Alliance Française de Dhaka

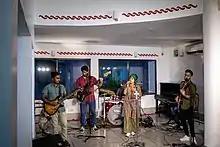
Band Lalon is performing at Alliance Française de Dhaka

Alliance Française de Dhaka promotes French culture, especially the French language to the local people of Bangladesh and at the same time, promotes the local Bangladeshi culture in France. The centre functions as a hub for various cultural activities, featuring regular exhibitions of art, music, films, as well as a cafe and a library on its premises.